List of birds of Rhode Island

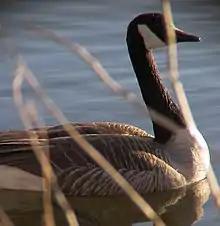
Canada goose

This list of birds of Rhode Island is a comprehensive listing of all the bird species confirmed in the U.S. state of Rhode Island. Unless otherwise noted, the list is that of the Rhode Island Avian Records Committee (RIARC) with some additions from Avibase. As of July 2021, there are 446 species on the list, of which 175 have nested. In addition, 123 are considered vagrants, six have been introduced to North America, and two are extinct. The state's review list (see below) contains 127 species.